Abbaye de Belloc

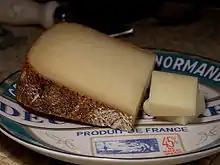
Abbaye de Bellocq cheese

Abbaye de Belloc is a French Pyrenees semi-hard cheese from the Pays Basque region, made from unpasteurized sheep milk.